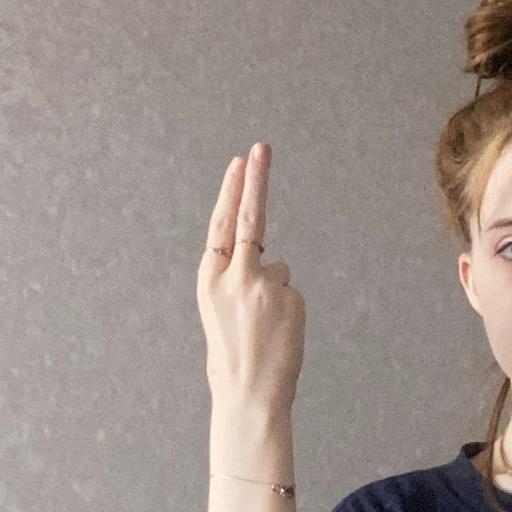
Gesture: two_up_inverted